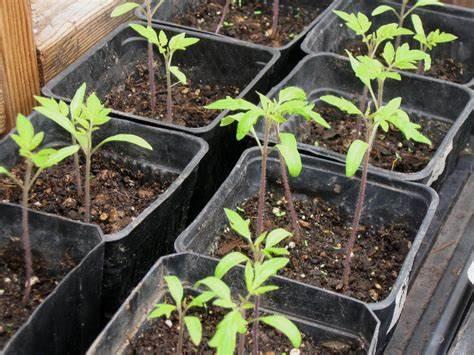
Mimea michanga yenye majani ya kijani kibichi inaota katika vifuko vya plastiki vya rangi nyeusi, vilivojazwa udongo na kupangwa vizuri juu ya uso wa sakafu ya wazi, mimea iko katika hatua ya mwanzo ya ukuaji.